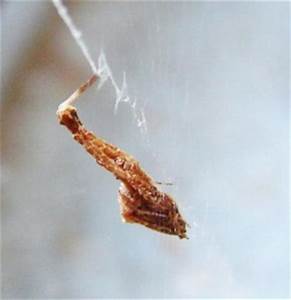
Label: spider